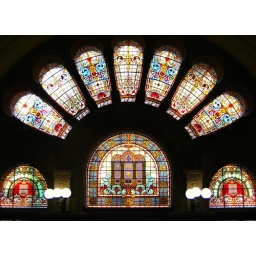
Lovely 19th century stained glass windows in the Queen Victoria Building